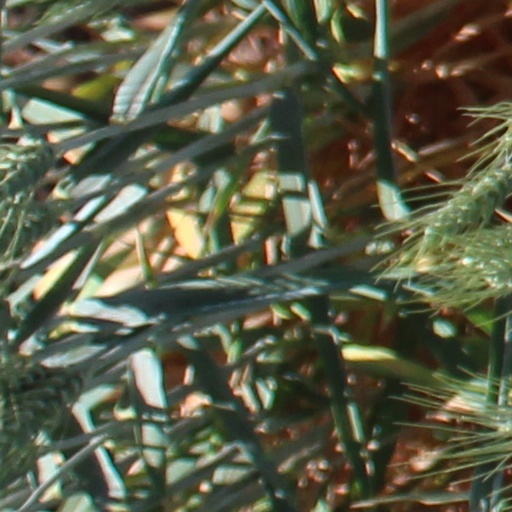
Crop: wheat